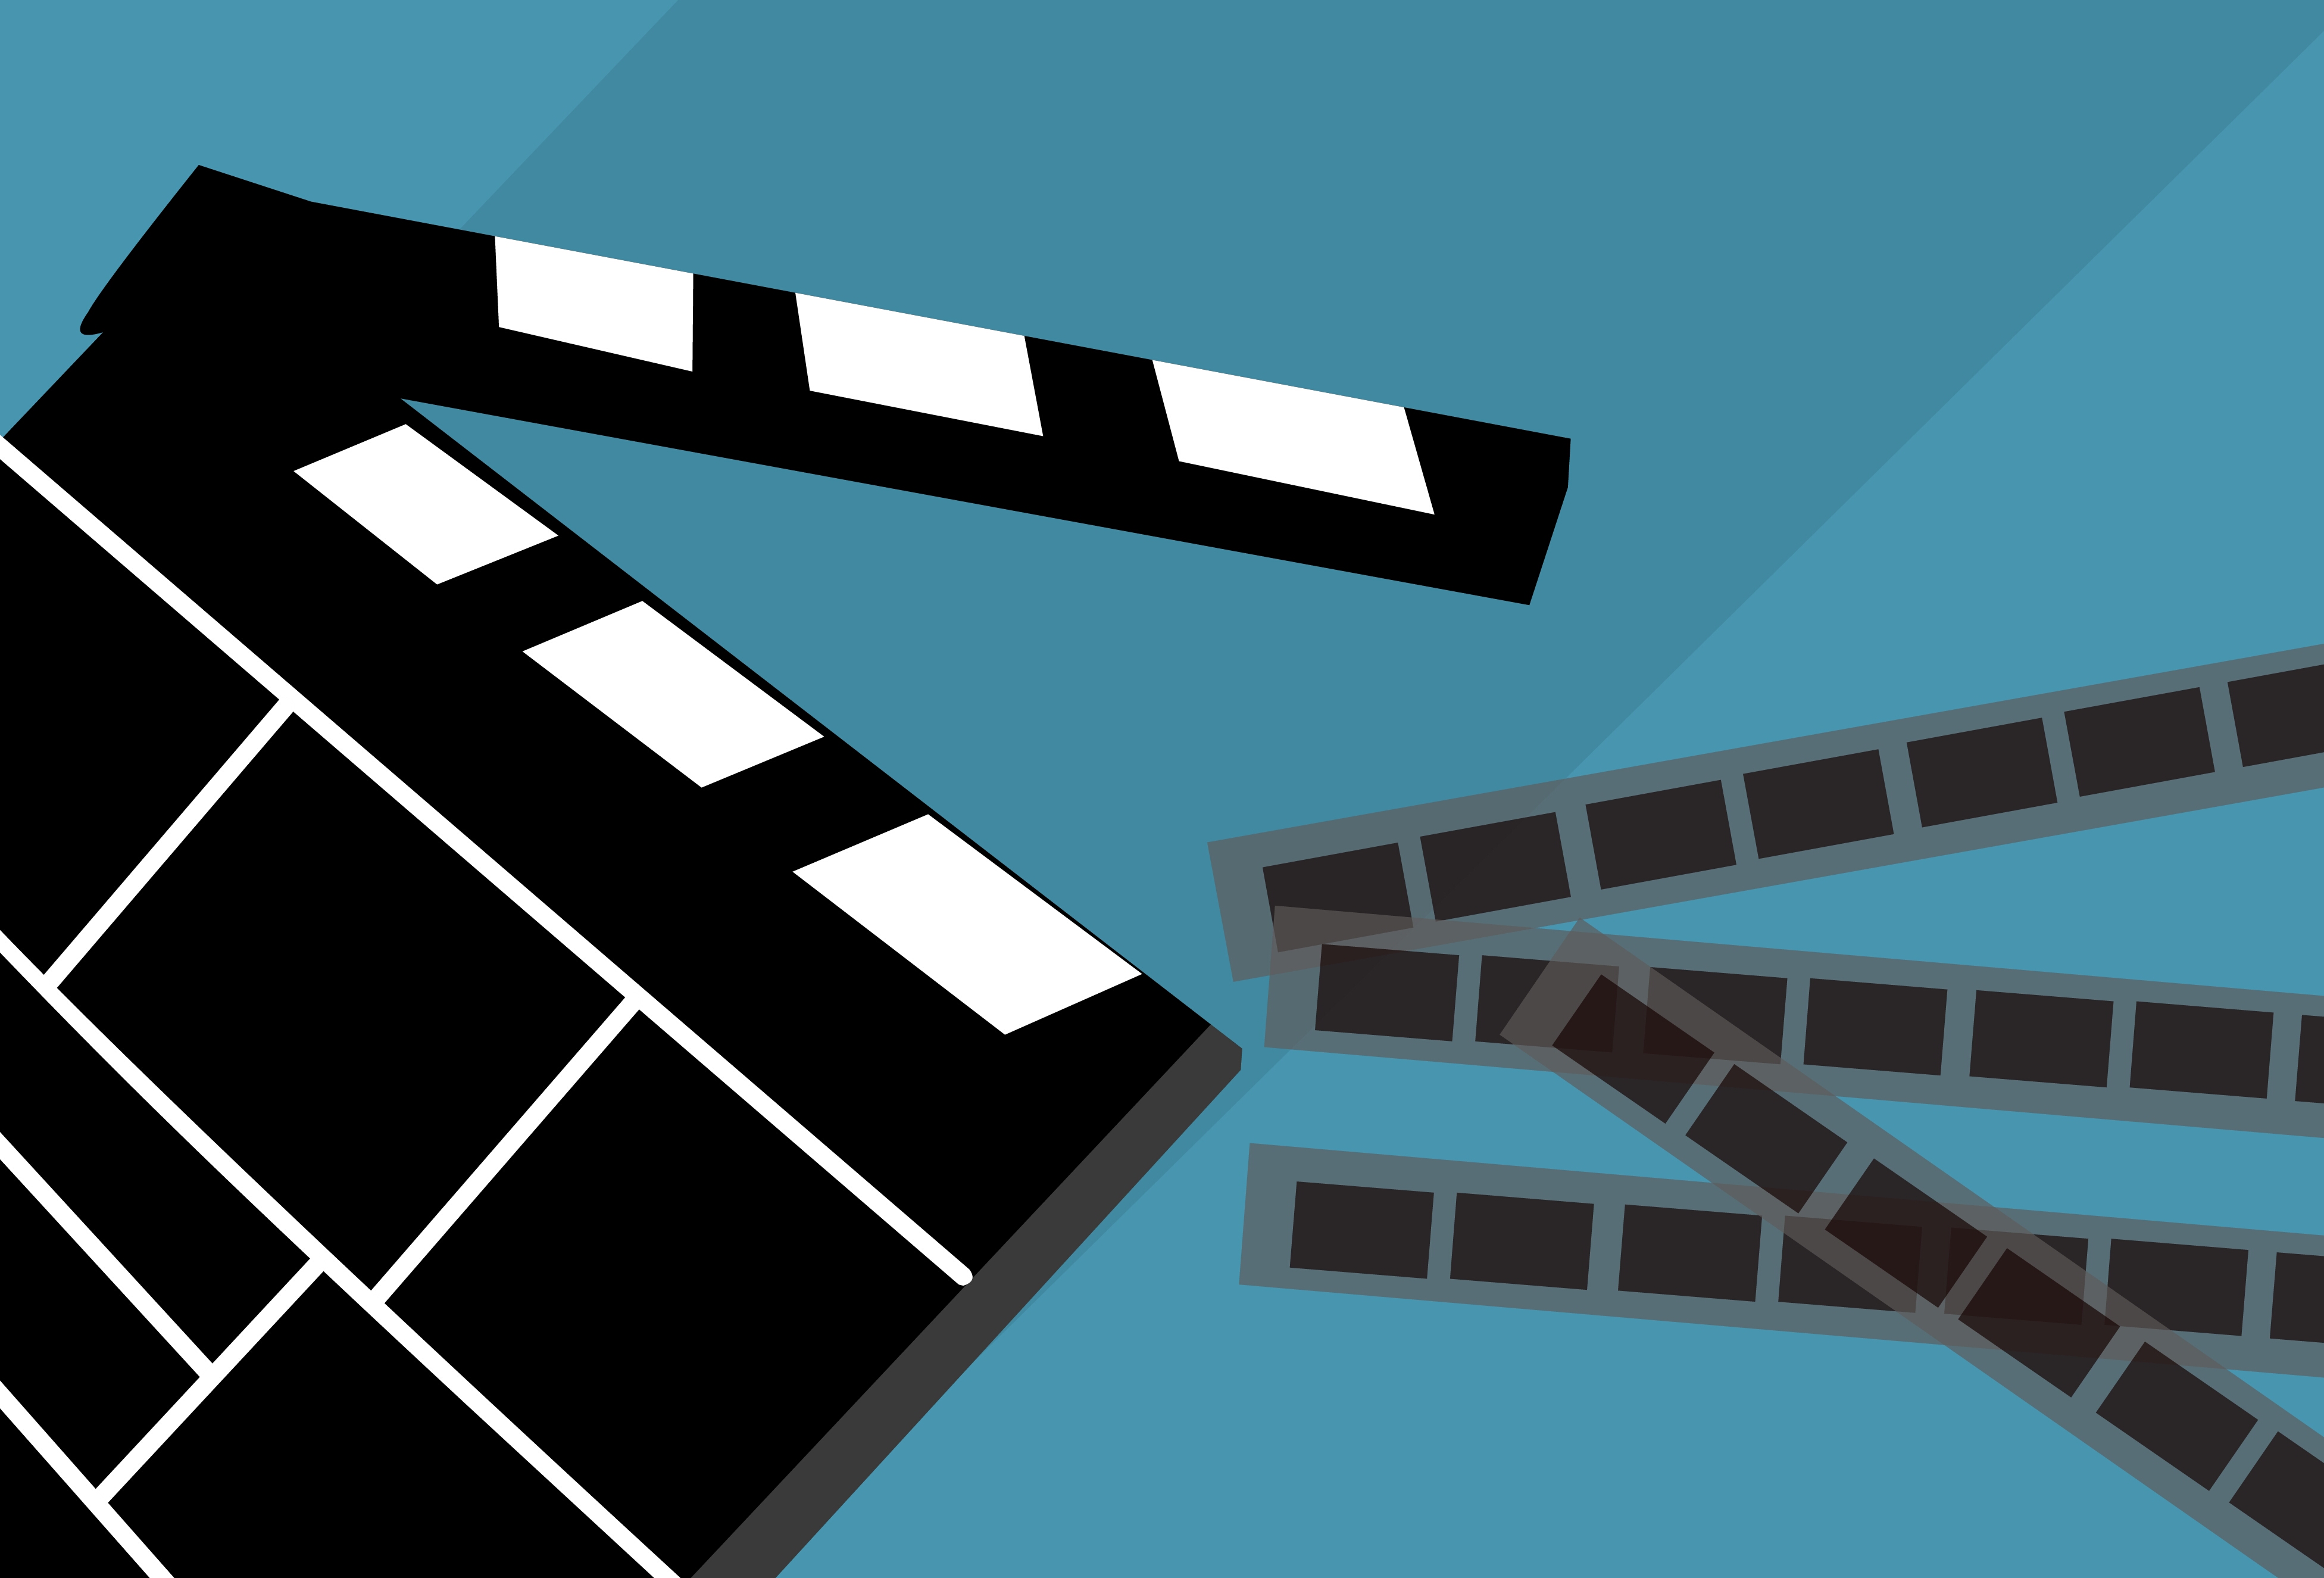
hollywood, film, cinema, board, clap, clapboard, clapper, equipment, filmstrip, movie, negative, old, slate, spool, strip, studio, video, production, movie industry, entertainment, blue, text, font, line, design, pattern, angle, technology, graphic design, brand, graphics, triangle, sky, symmetry